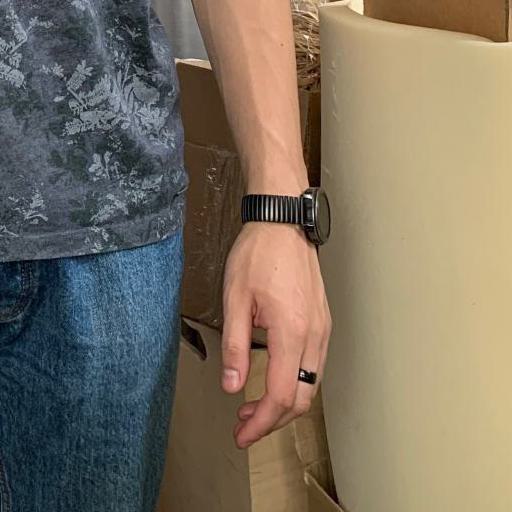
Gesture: no_gesture